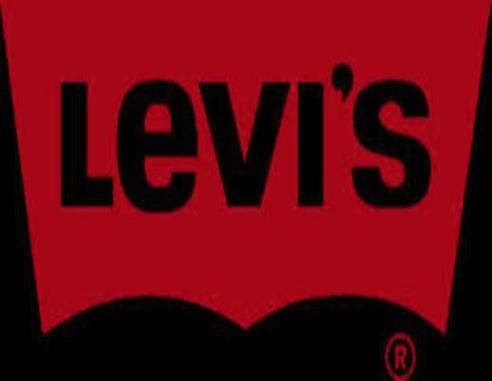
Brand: levis
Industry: Clothes